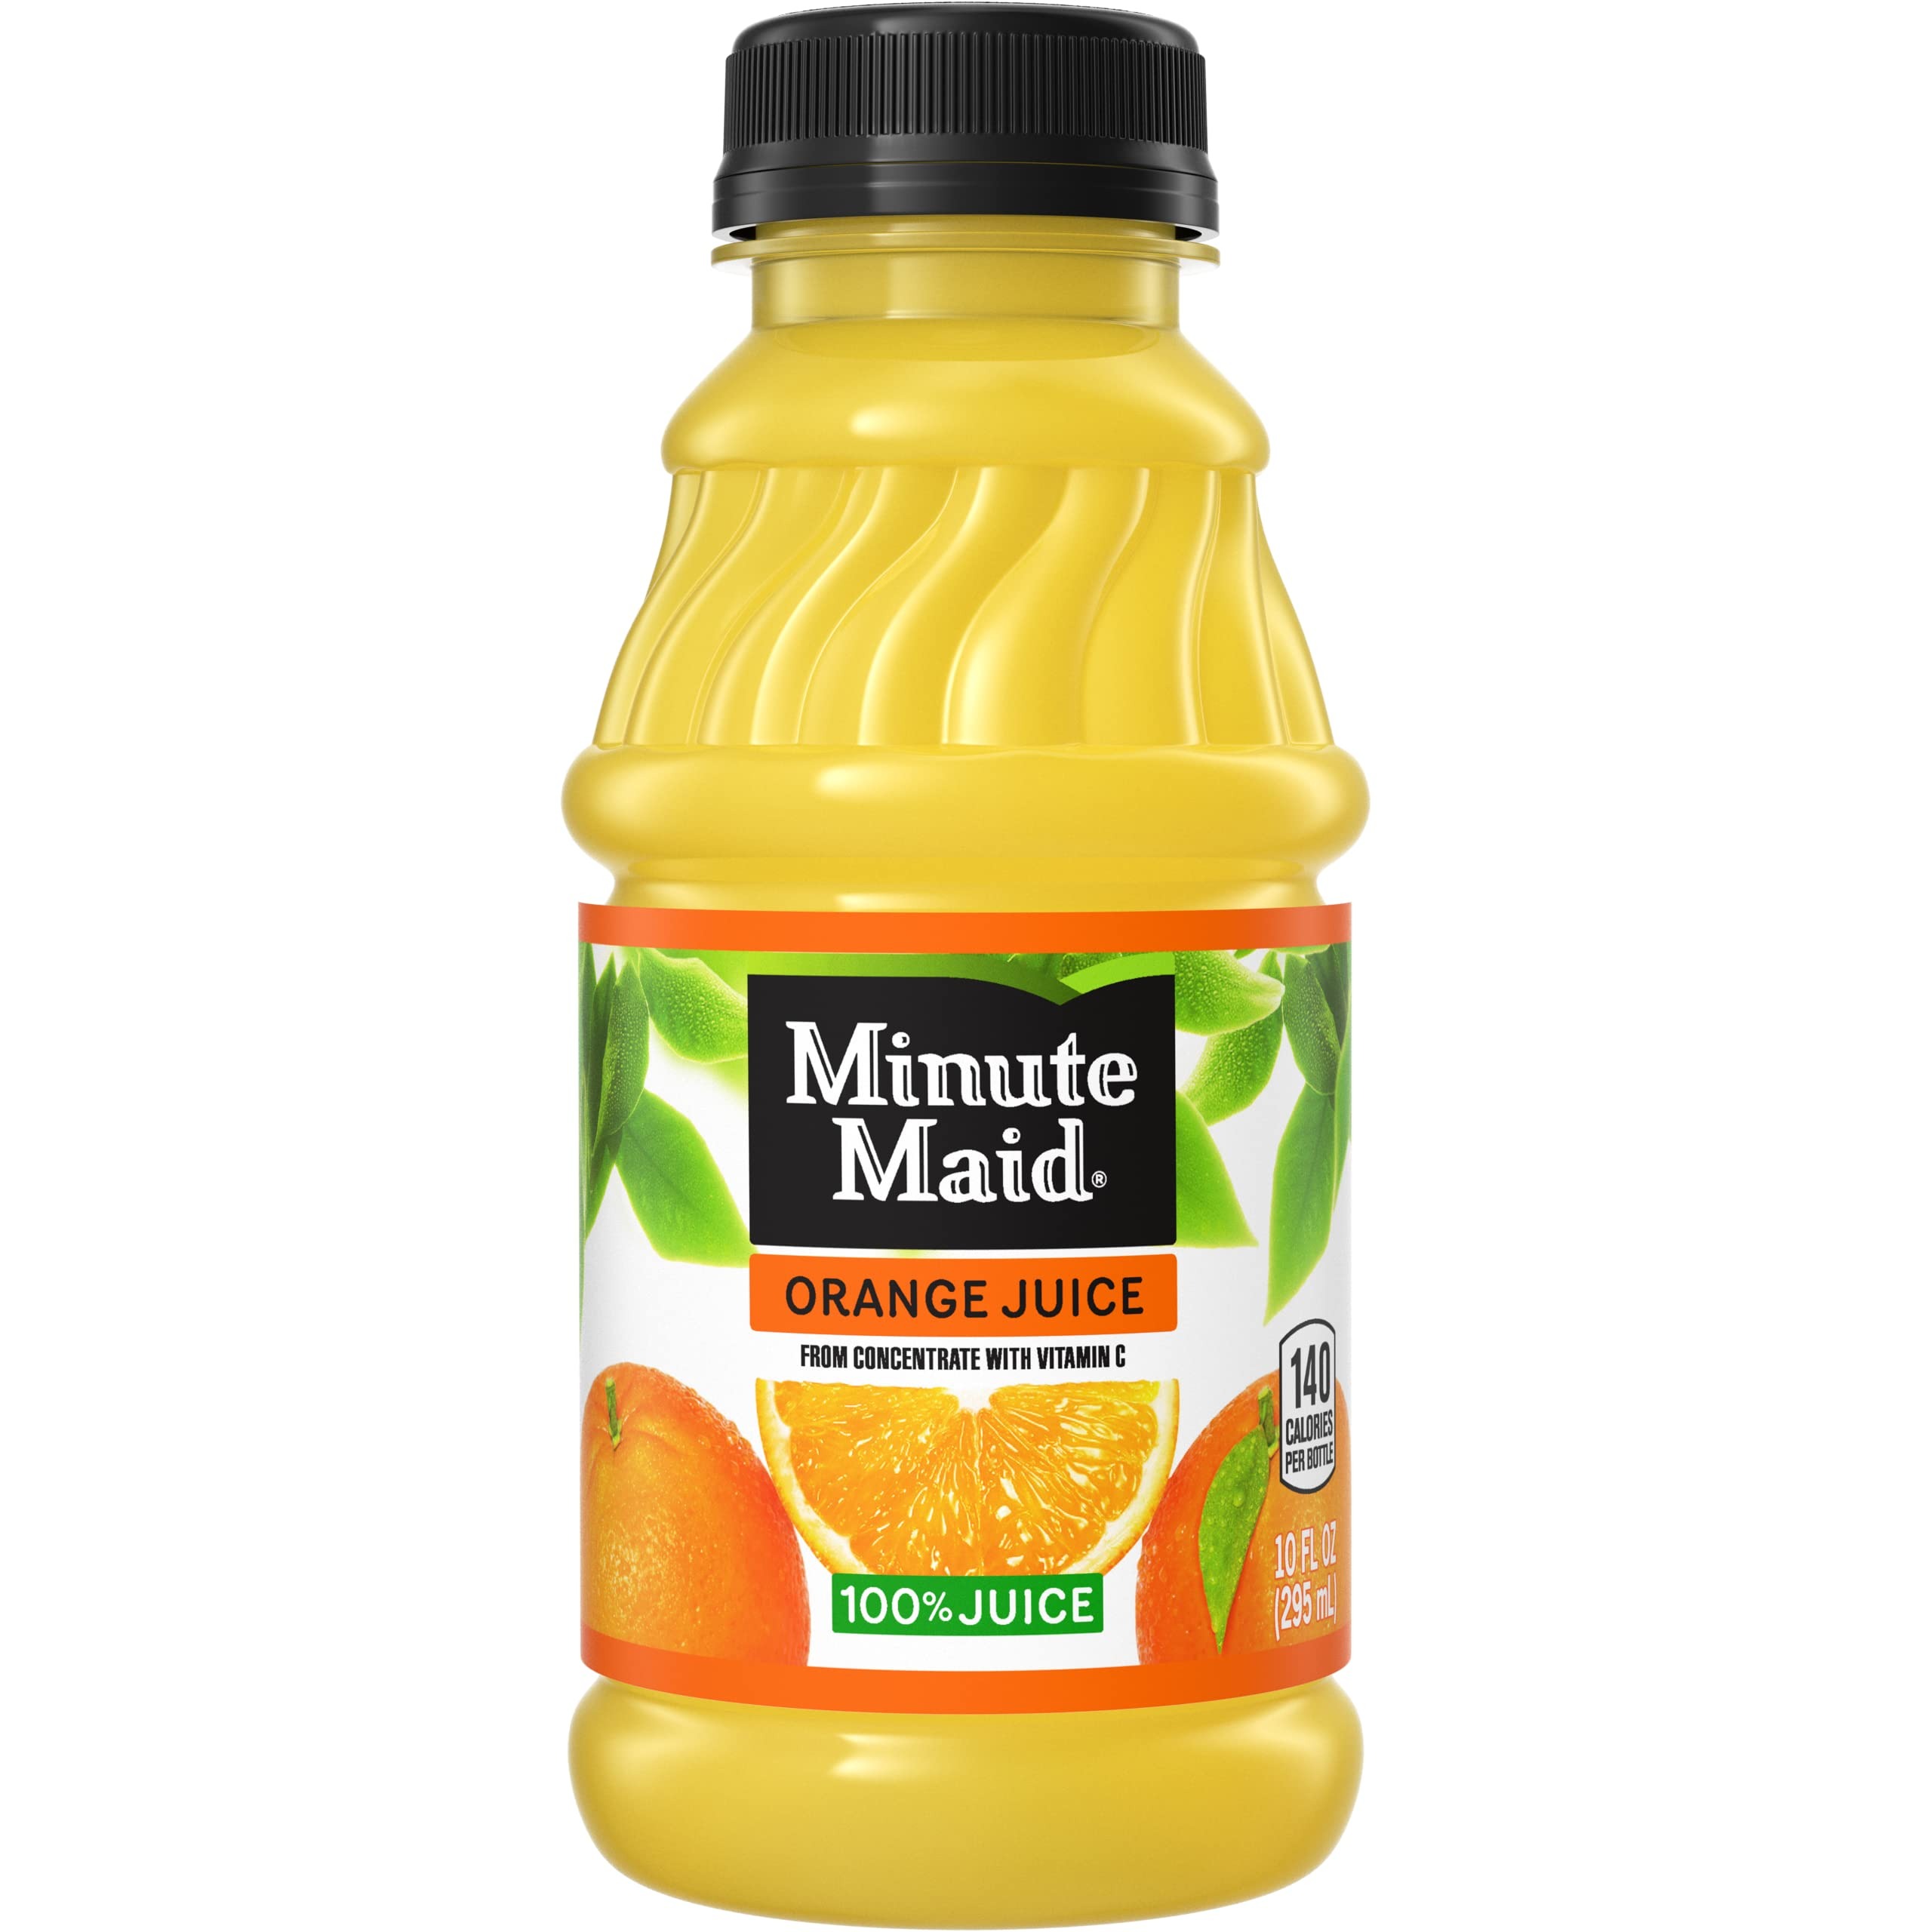
Item Name: Minute Maid Orange Juice Drinks, 10 Fl Oz, 24 Pack
Bullet Point 1: Refresh with delicious Minute Maid 100% Orange Juice from concentrate with Vitamin C
Bullet Point 2: Excellent source of Vitamin-C
Bullet Point 3: A delicious juice made from concentrate with perfectly ripe oranges
Bullet Point 4: Bringing goodness to your family for 75 years
Bullet Point 5: 10 fl oz bottles, perfect for on-the-go refreshment
Value: 240.0
Unit: fl oz

Price: 6.685